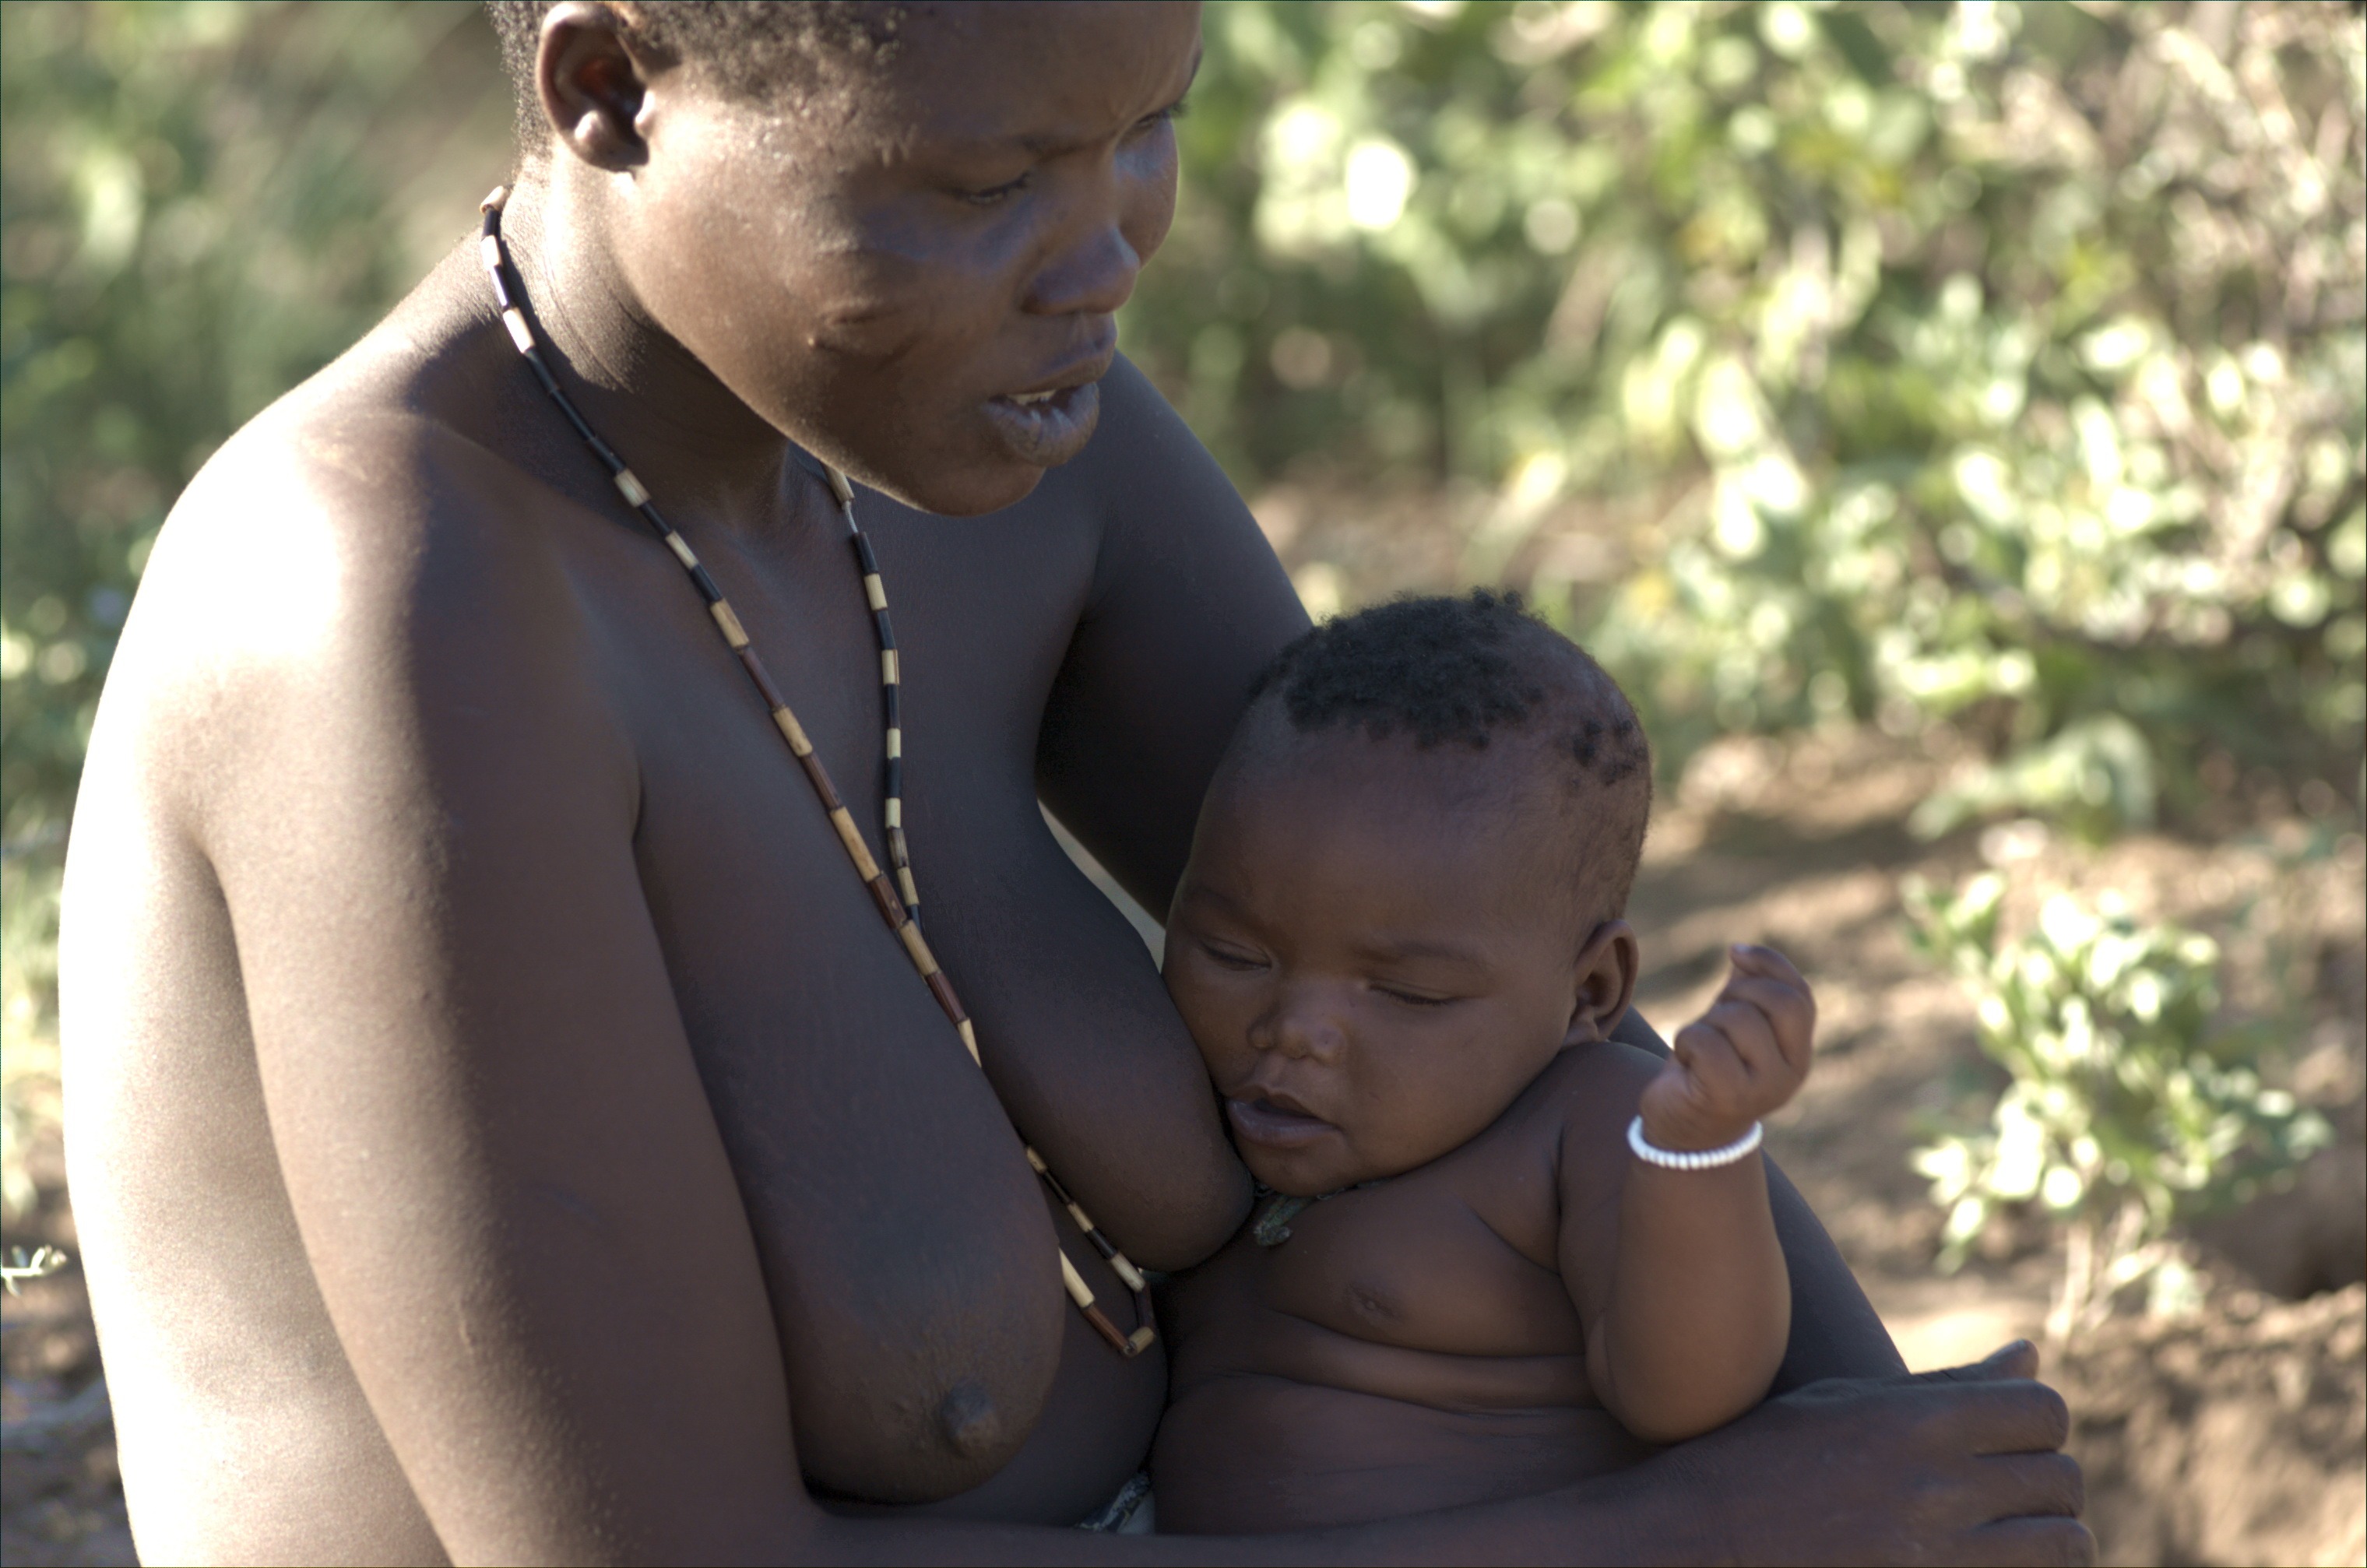
man, person, people, woman, boy, male, portrait, sitting, child, family, infant, photograph, image, interaction, photo shoot, portrait photography, human positions, hadzabe brat, full at the, in his mother's lap